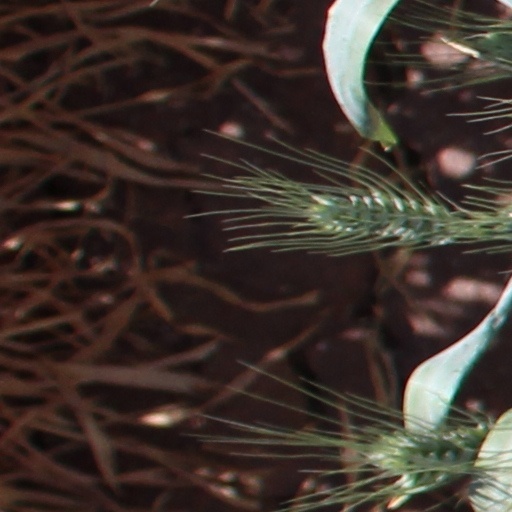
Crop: wheat